Kerri Kenney-Silver

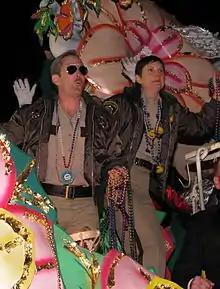
Kenney-Silver in character with "Reno 911!" co-star Thomas Lennon at Mardi Gras, New Orleans, 2009

Kerri Kenney-Silver (born January 20, 1970) is an American actress, comedian, writer, singer, and musician. She is best known for starring as Trudy Wiegel on the mockumentary series "Reno 911!", for which she has been nominated for four Primetime Emmy Awards. She is also known for her previous sketch comedy work on MTV's "The State", where she was the show's lone female cast member. She has also appeared with recurring roles on sitcoms such as "Superstore", "2 Broke Girls", "Love", and "The Ellen Show". In the mid-late 1990s, Kenney fronted the all-female rock band Cake Like.